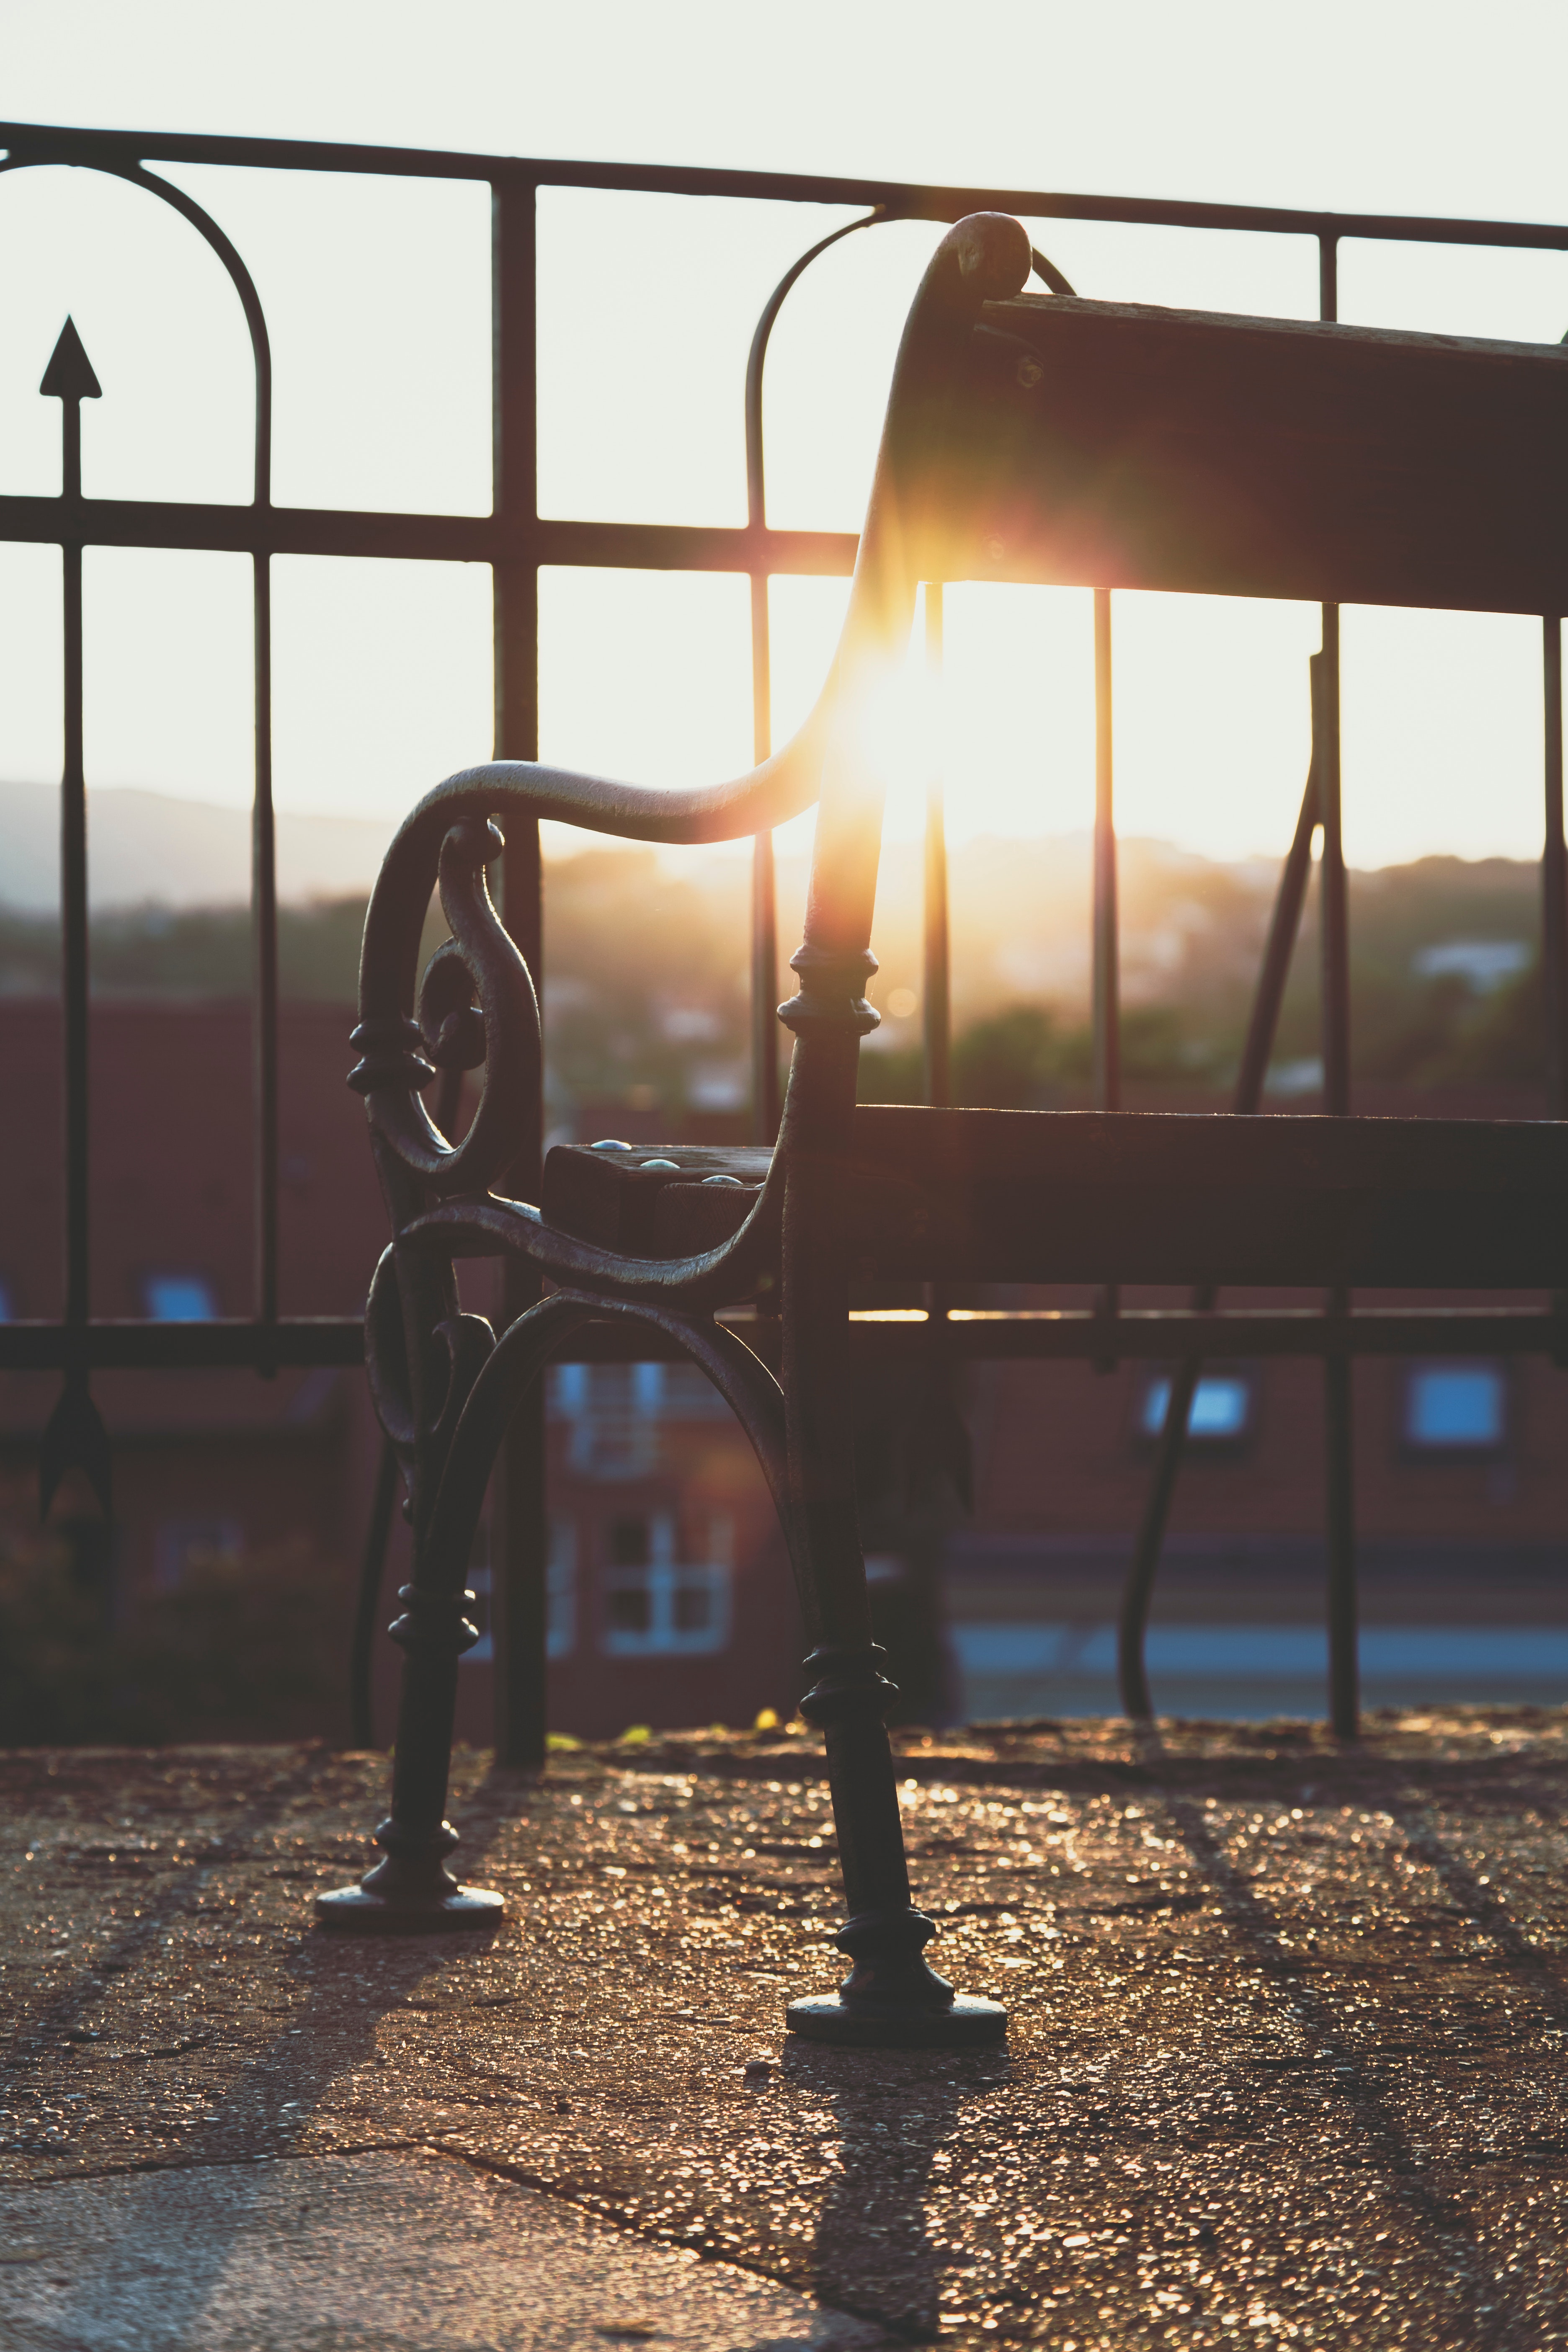
light, iron, sunlight, sky, morning, metal, horse, city, lens flare, shadow, evening, furniture